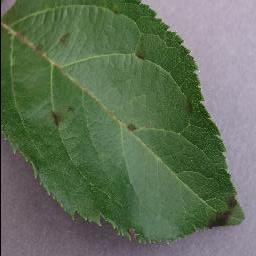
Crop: apple
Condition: scab